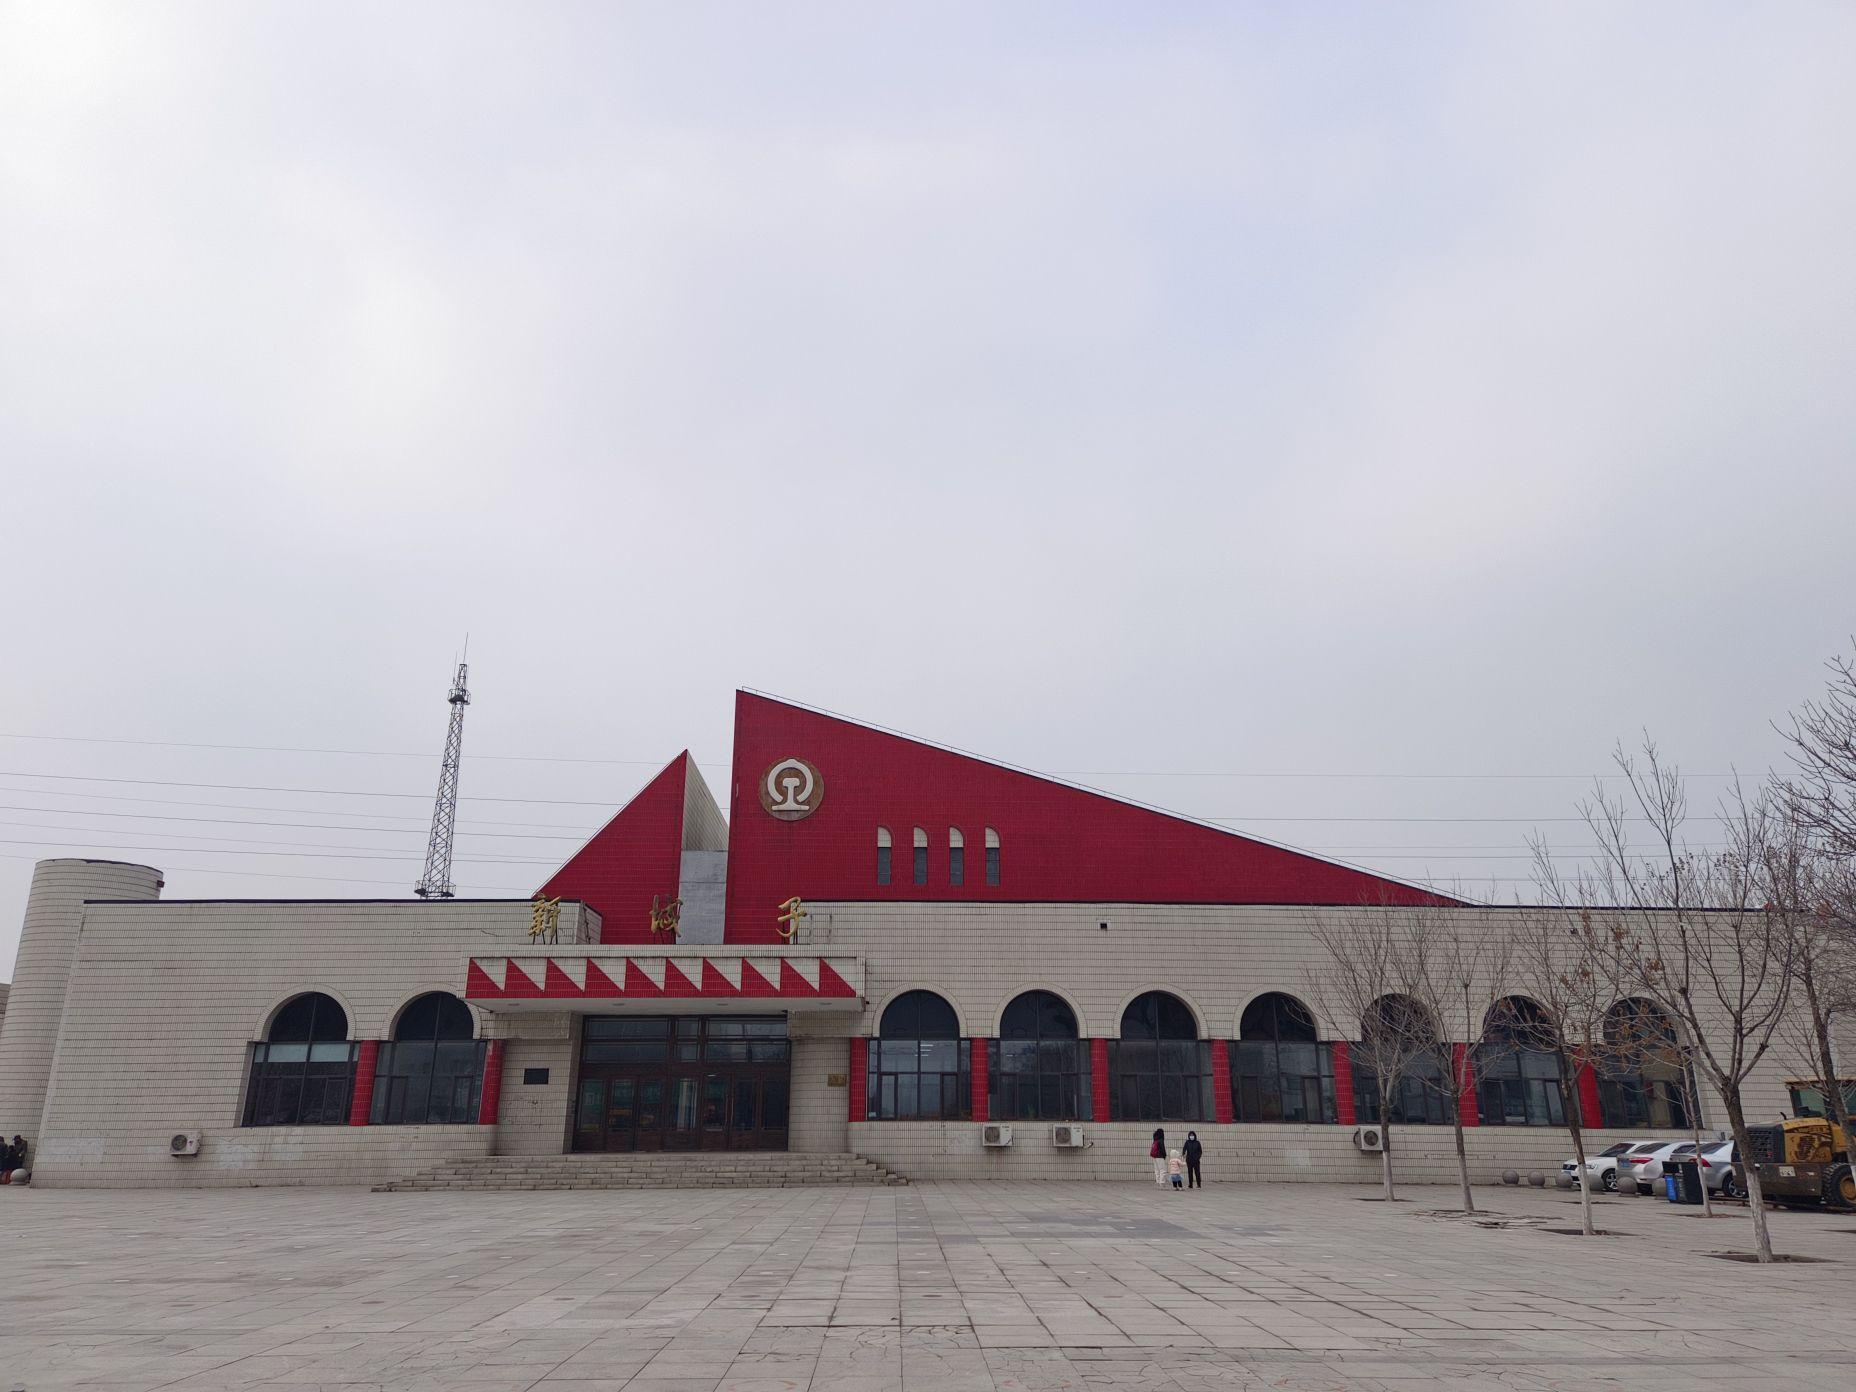
地标名称：新城子站
所在城市：沈阳市·沈北新区